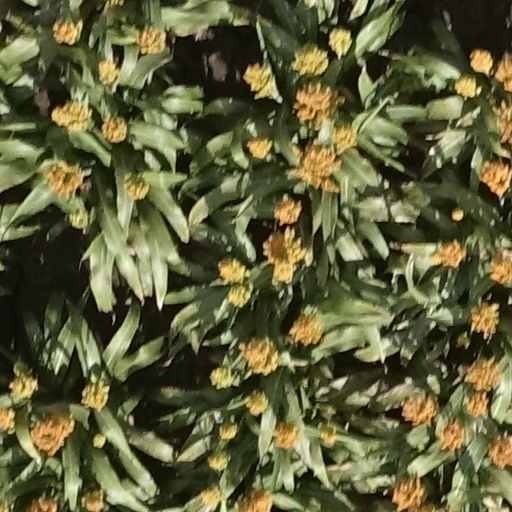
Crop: sorghum